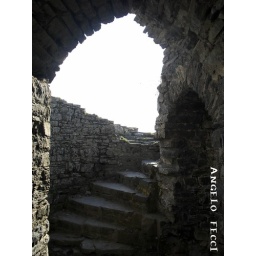
Ruined tower in Aberystwyth castle